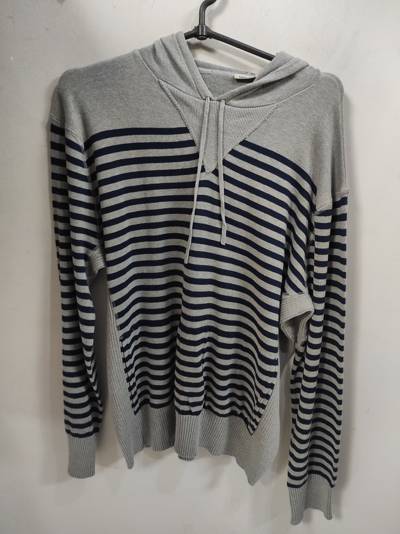
Waste category: clothes